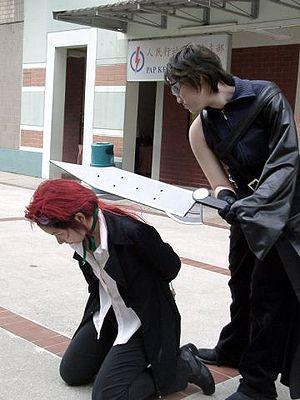
Un cosplay Final Fantasy VII.